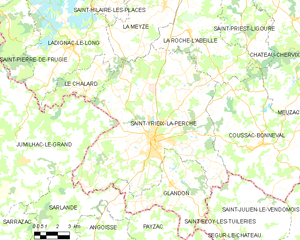
Carte des communes françaises Saint-Yrieix-la-Perche
Saint-Yrieix-la-Perche, est une commune française située dans le département de la Haute-Vienne, en région Nouvelle-Aquitaine.